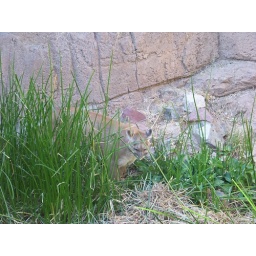
mountain lion in the grasses